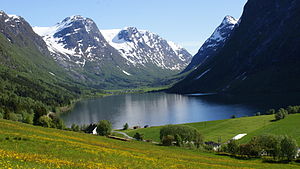
Myklebustdalen
Myklebustdalen med Sandalsvatnet
Myklebustdalen er en dal beliggende i den østlige del af Gloppen kommune i Vestland fylke i Norge. Dalen er en v-dal med bratte fjeldsider og går nord/syd fra Byrkjelo til Stardalen i Jølster. Søen Sanddalsvatnet ligger i bunden af dalen, omringet af frodige landbrugsområder.